Call of the Jungles

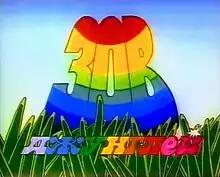
Title card

Call of the Jungles was a TEFI-awarded Russian children's game show created and hosted by Sergei Suponev. Was aired on Wednesdays on Channel One. Later it was hosted by Pyotr Fyodorov Sr. for 1999, and Nikolai Gadomsky between 1999 and 2000. Music for the show was composed by Viktor Prudkovsky and Sergei Suponev performed the opening theme music "Djungli Zovut" (lit. "Jungles Are Calling").